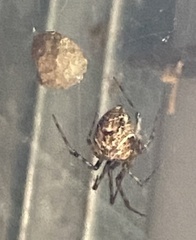
Species: Parasteatoda_tepidariorum